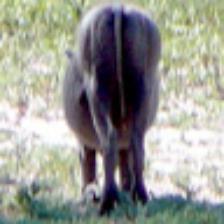
Label: NonHuman